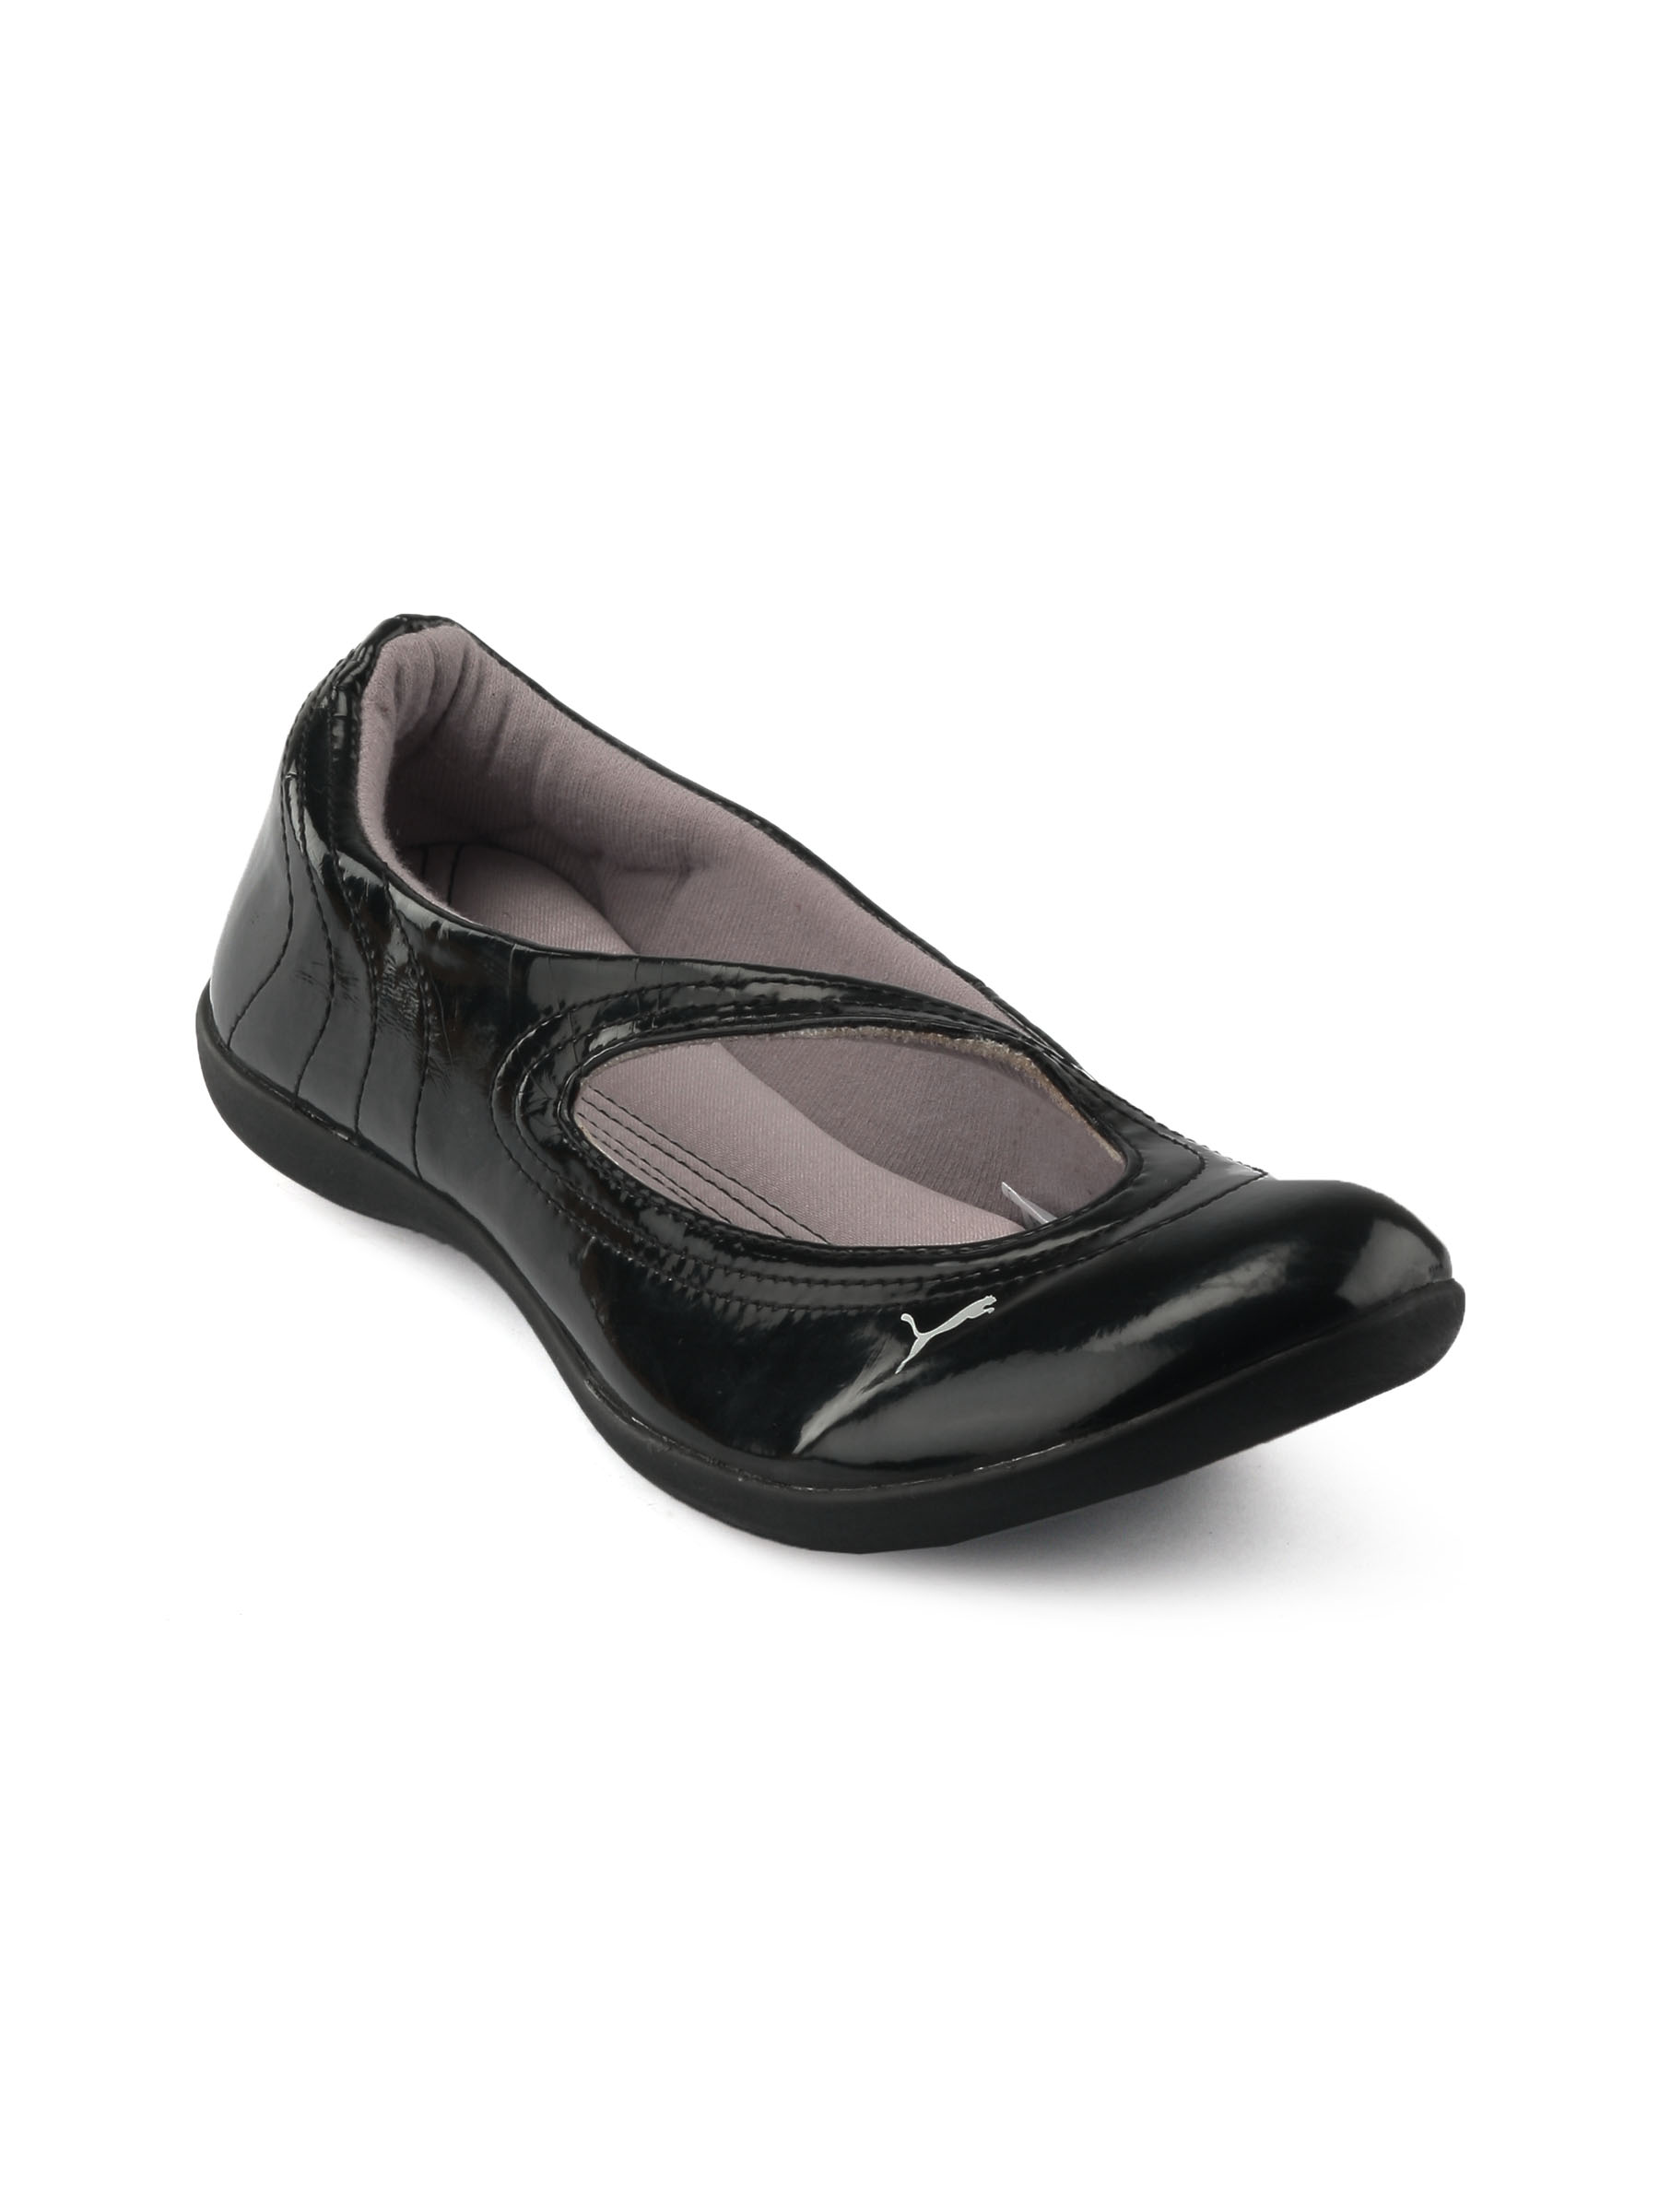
Puma Women Vogue Black Shoes
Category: Footwear / Shoes / Casual Shoes
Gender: Women
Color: Black
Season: Fall 2011
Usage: Casual